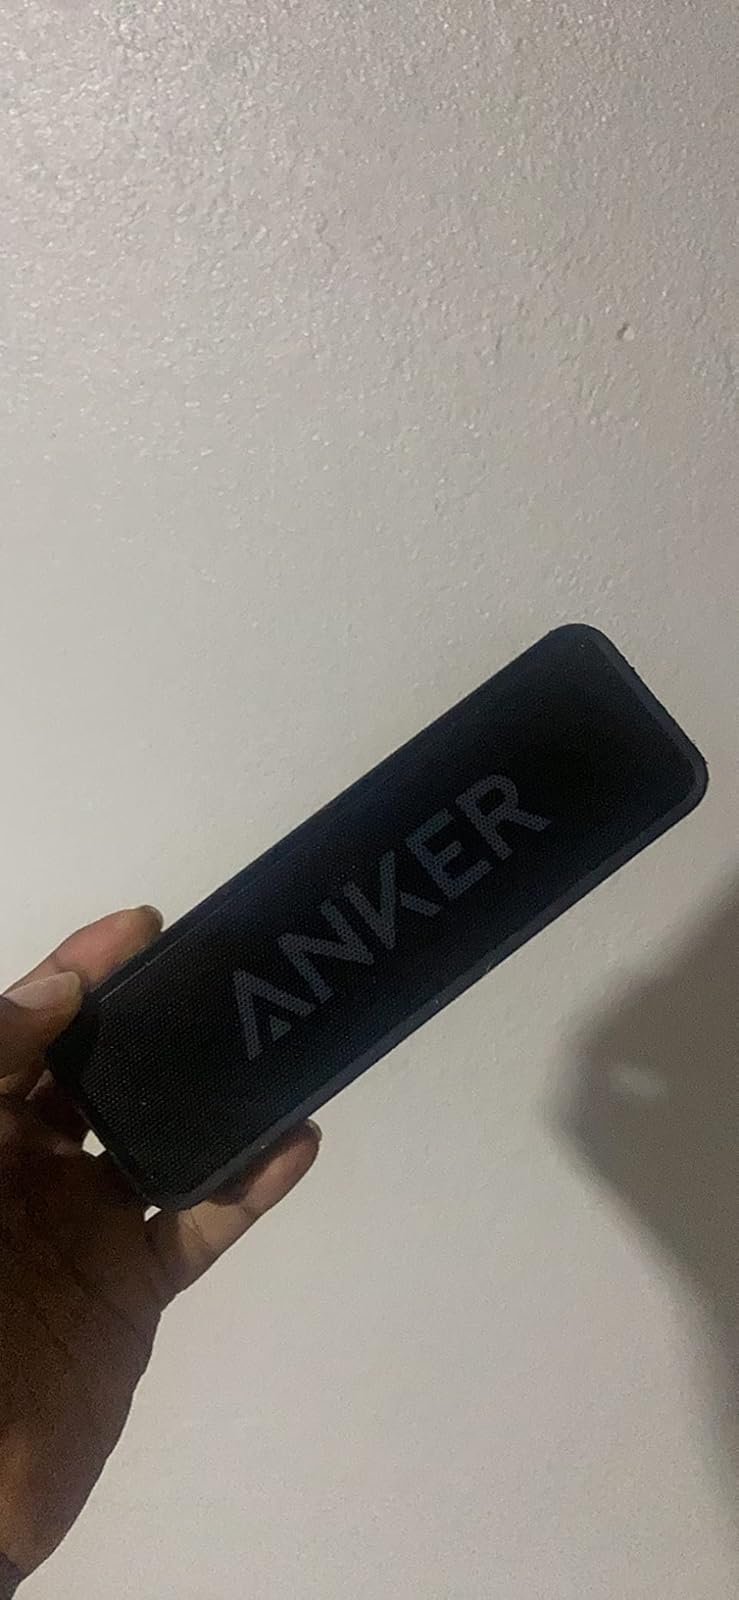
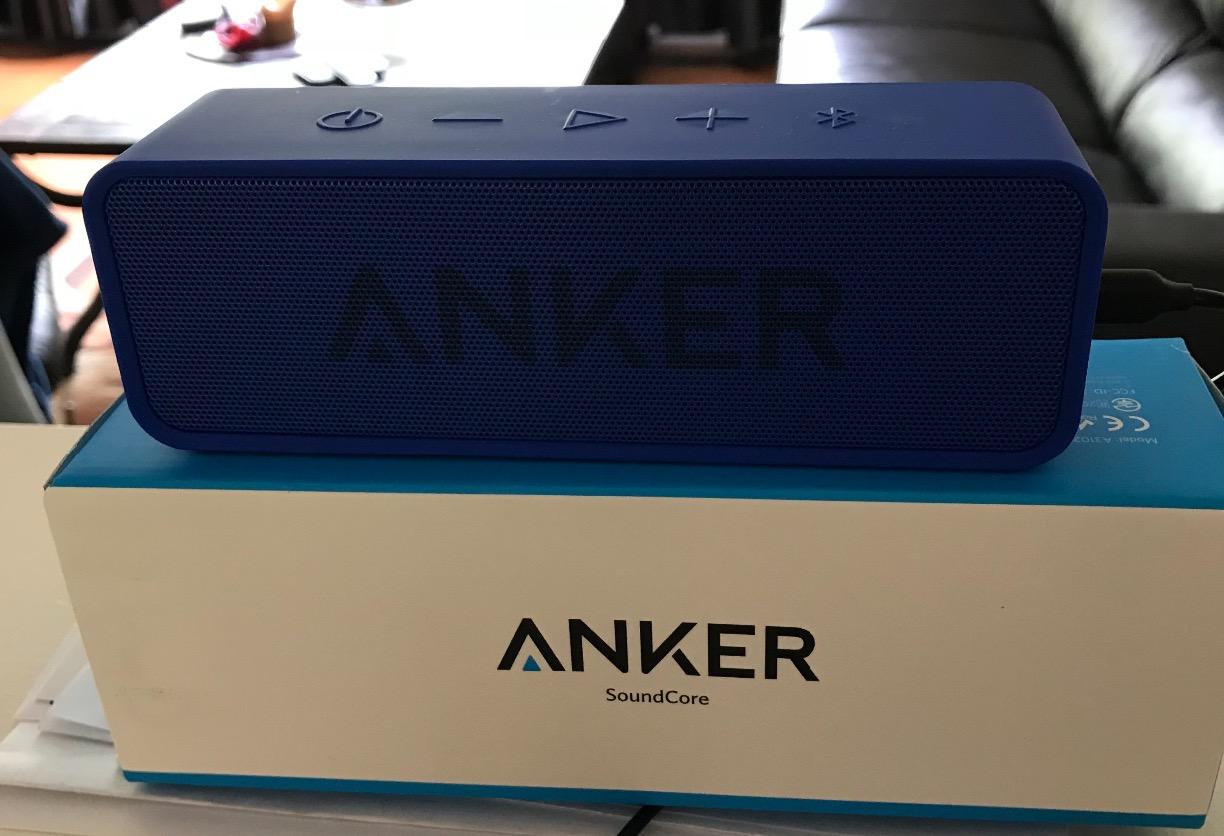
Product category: speaker
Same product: no